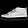
Label: Ankle boot